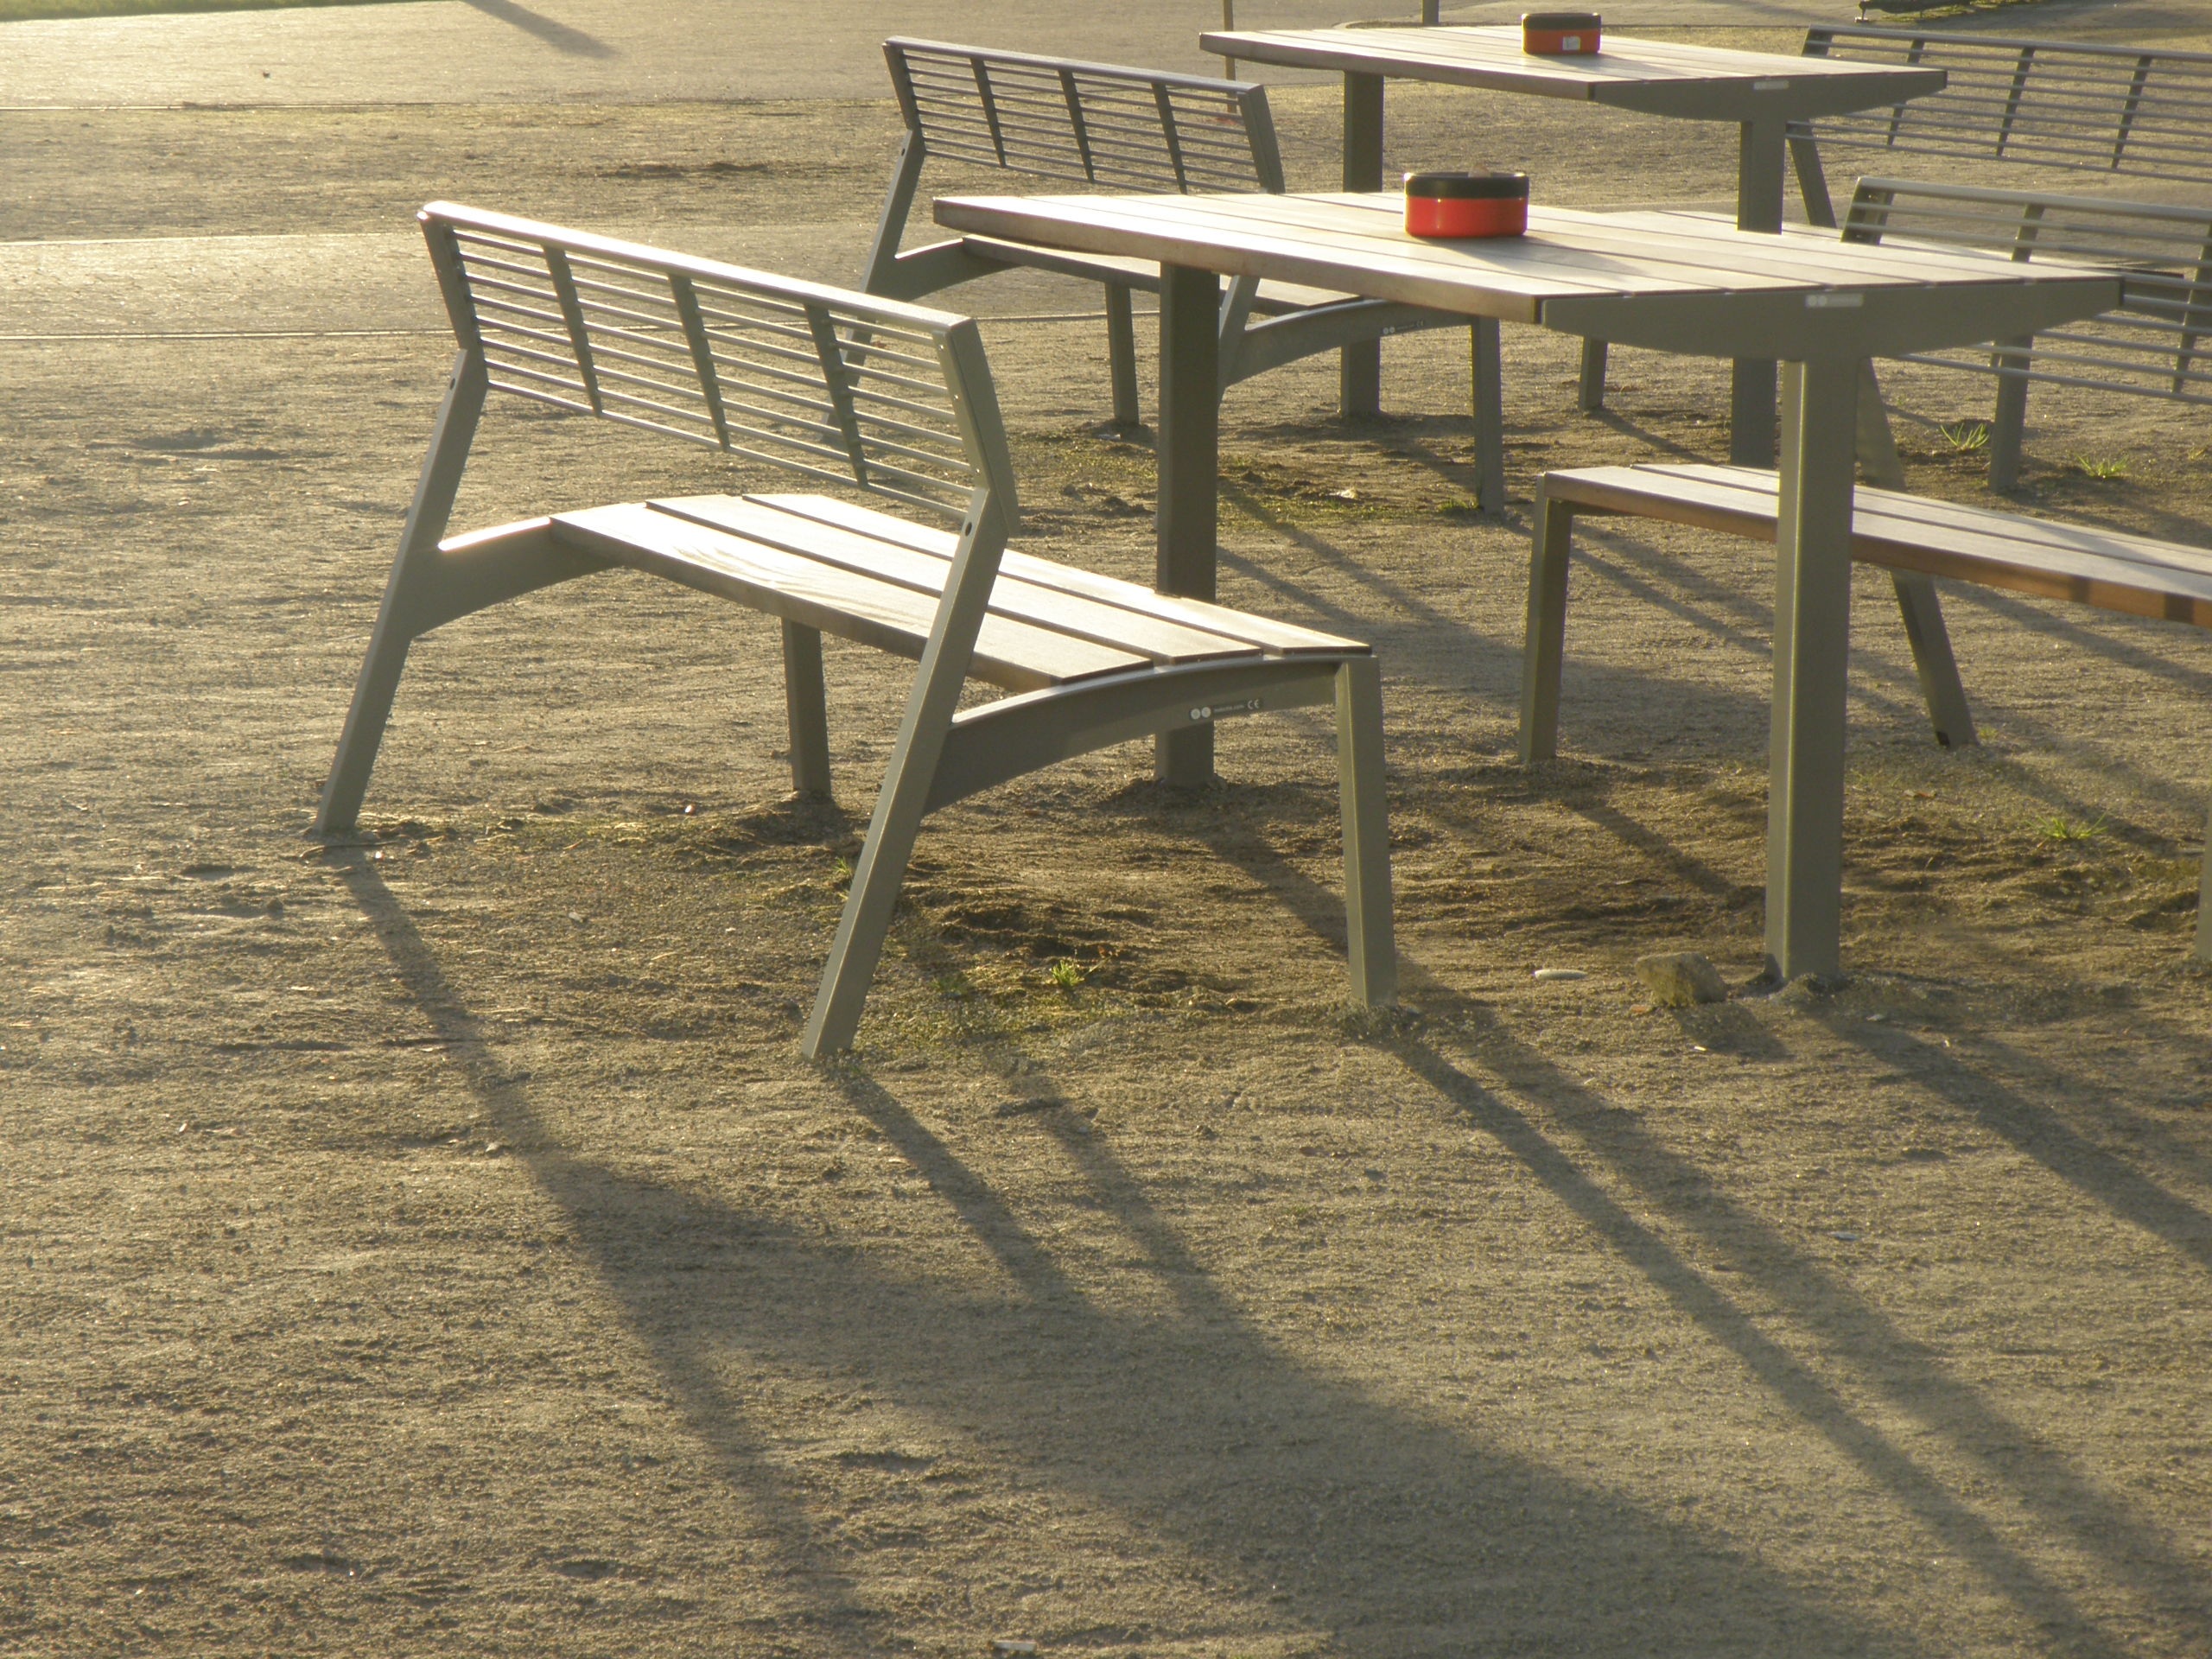
table, outdoor, wood, bench, chair, floor, seating, furniture, tables, flooring, garden furniture